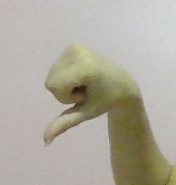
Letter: waw